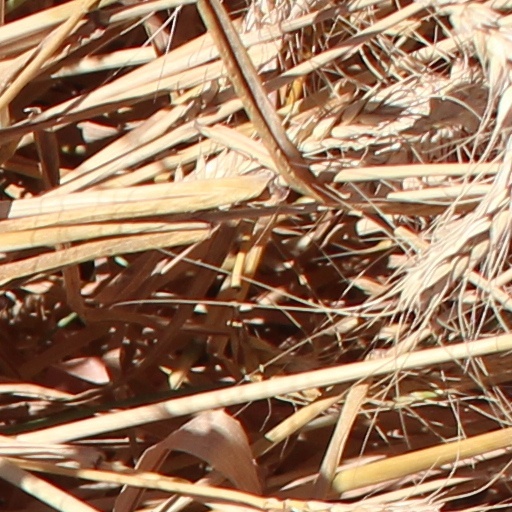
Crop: wheat